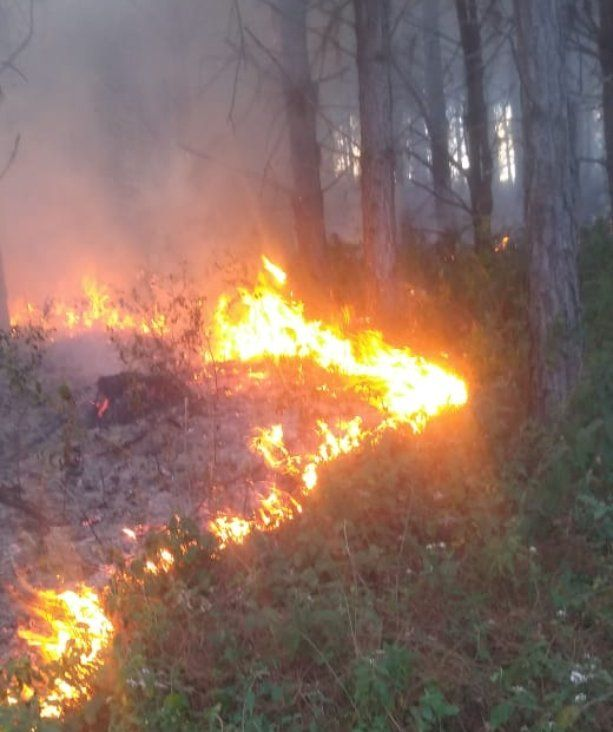
Fire: yes
Smoke: yes